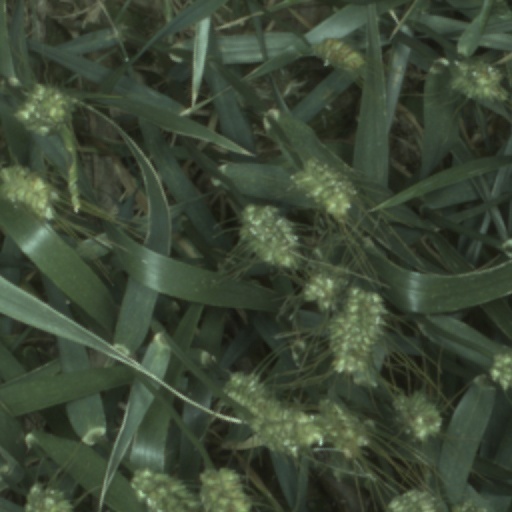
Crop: wheat